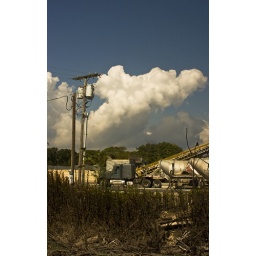
truck parked with a big cloud over it, i put a drybrush filter on this photo